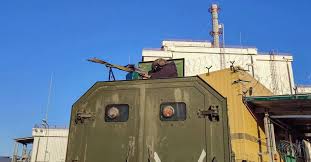
Label: Air Defense